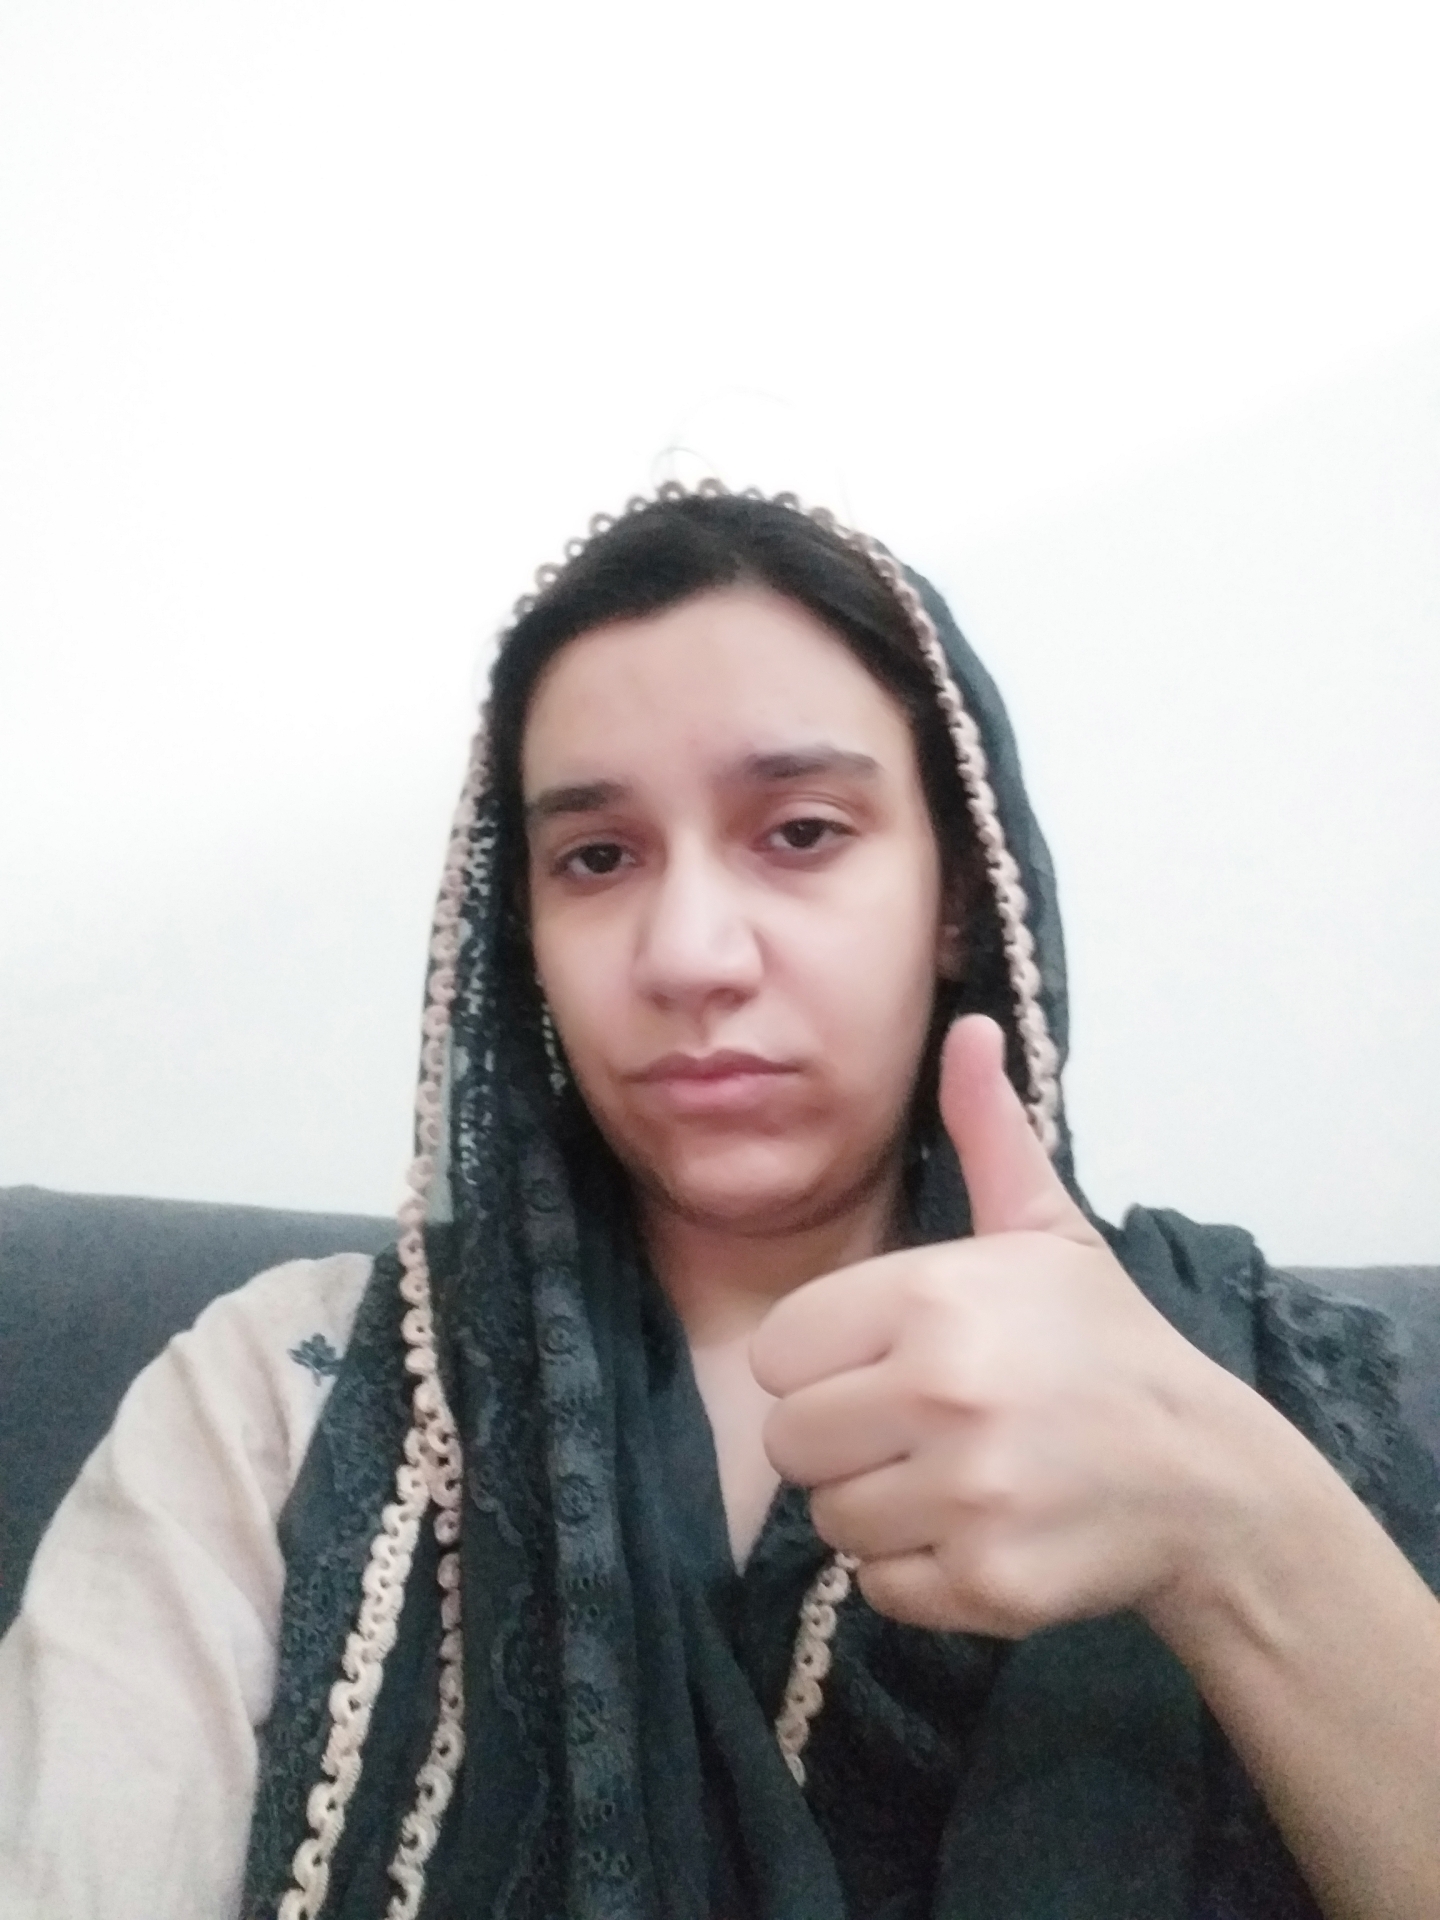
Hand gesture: like